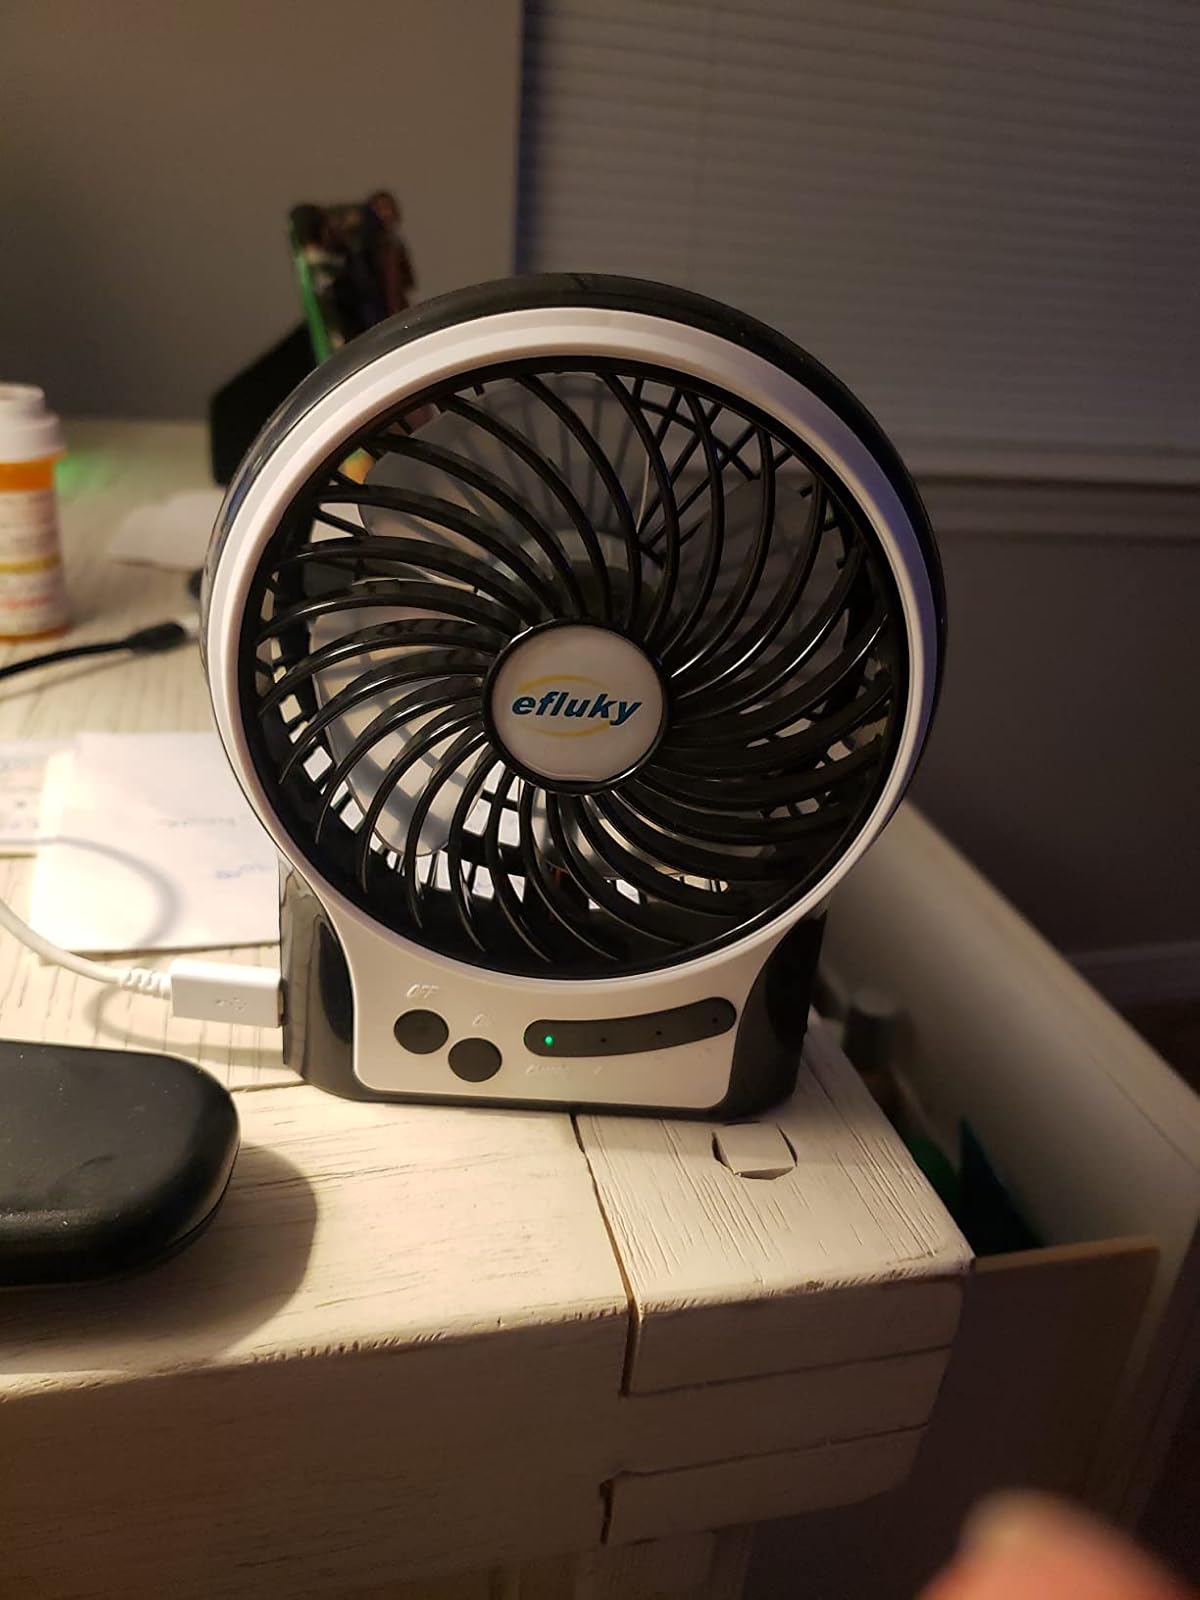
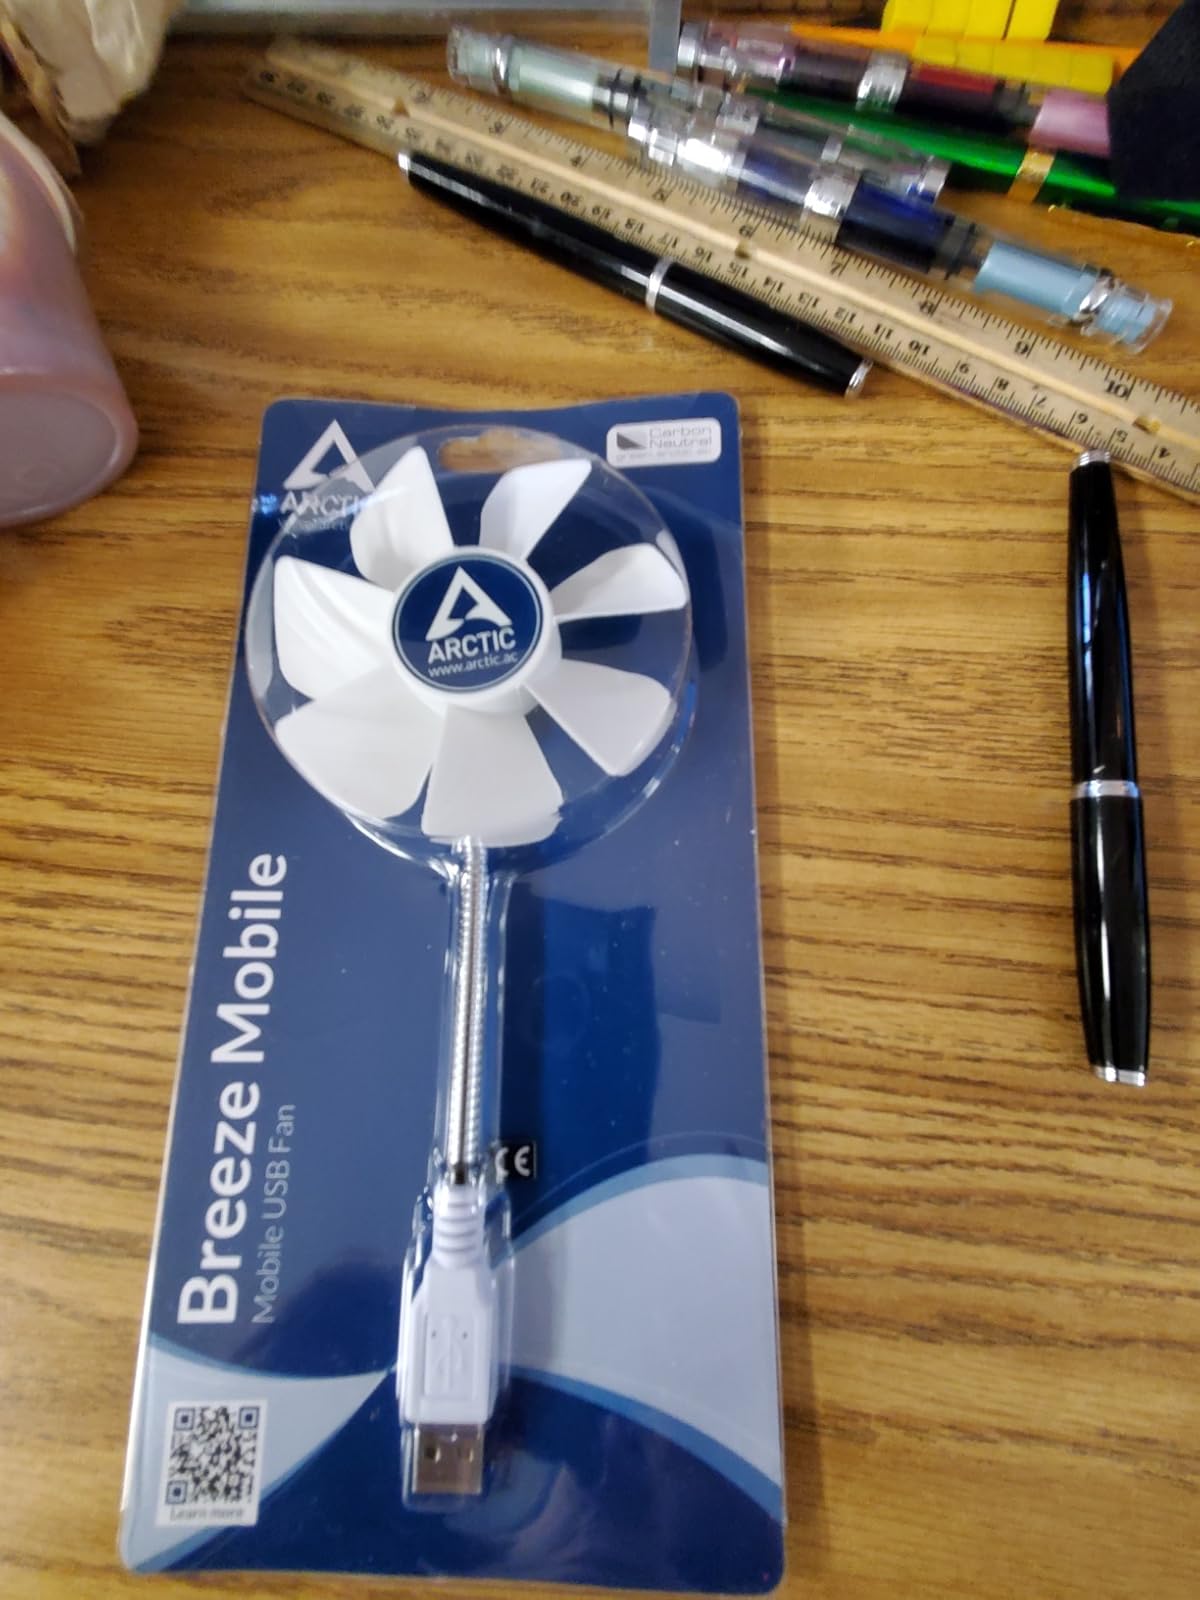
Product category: fan
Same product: no